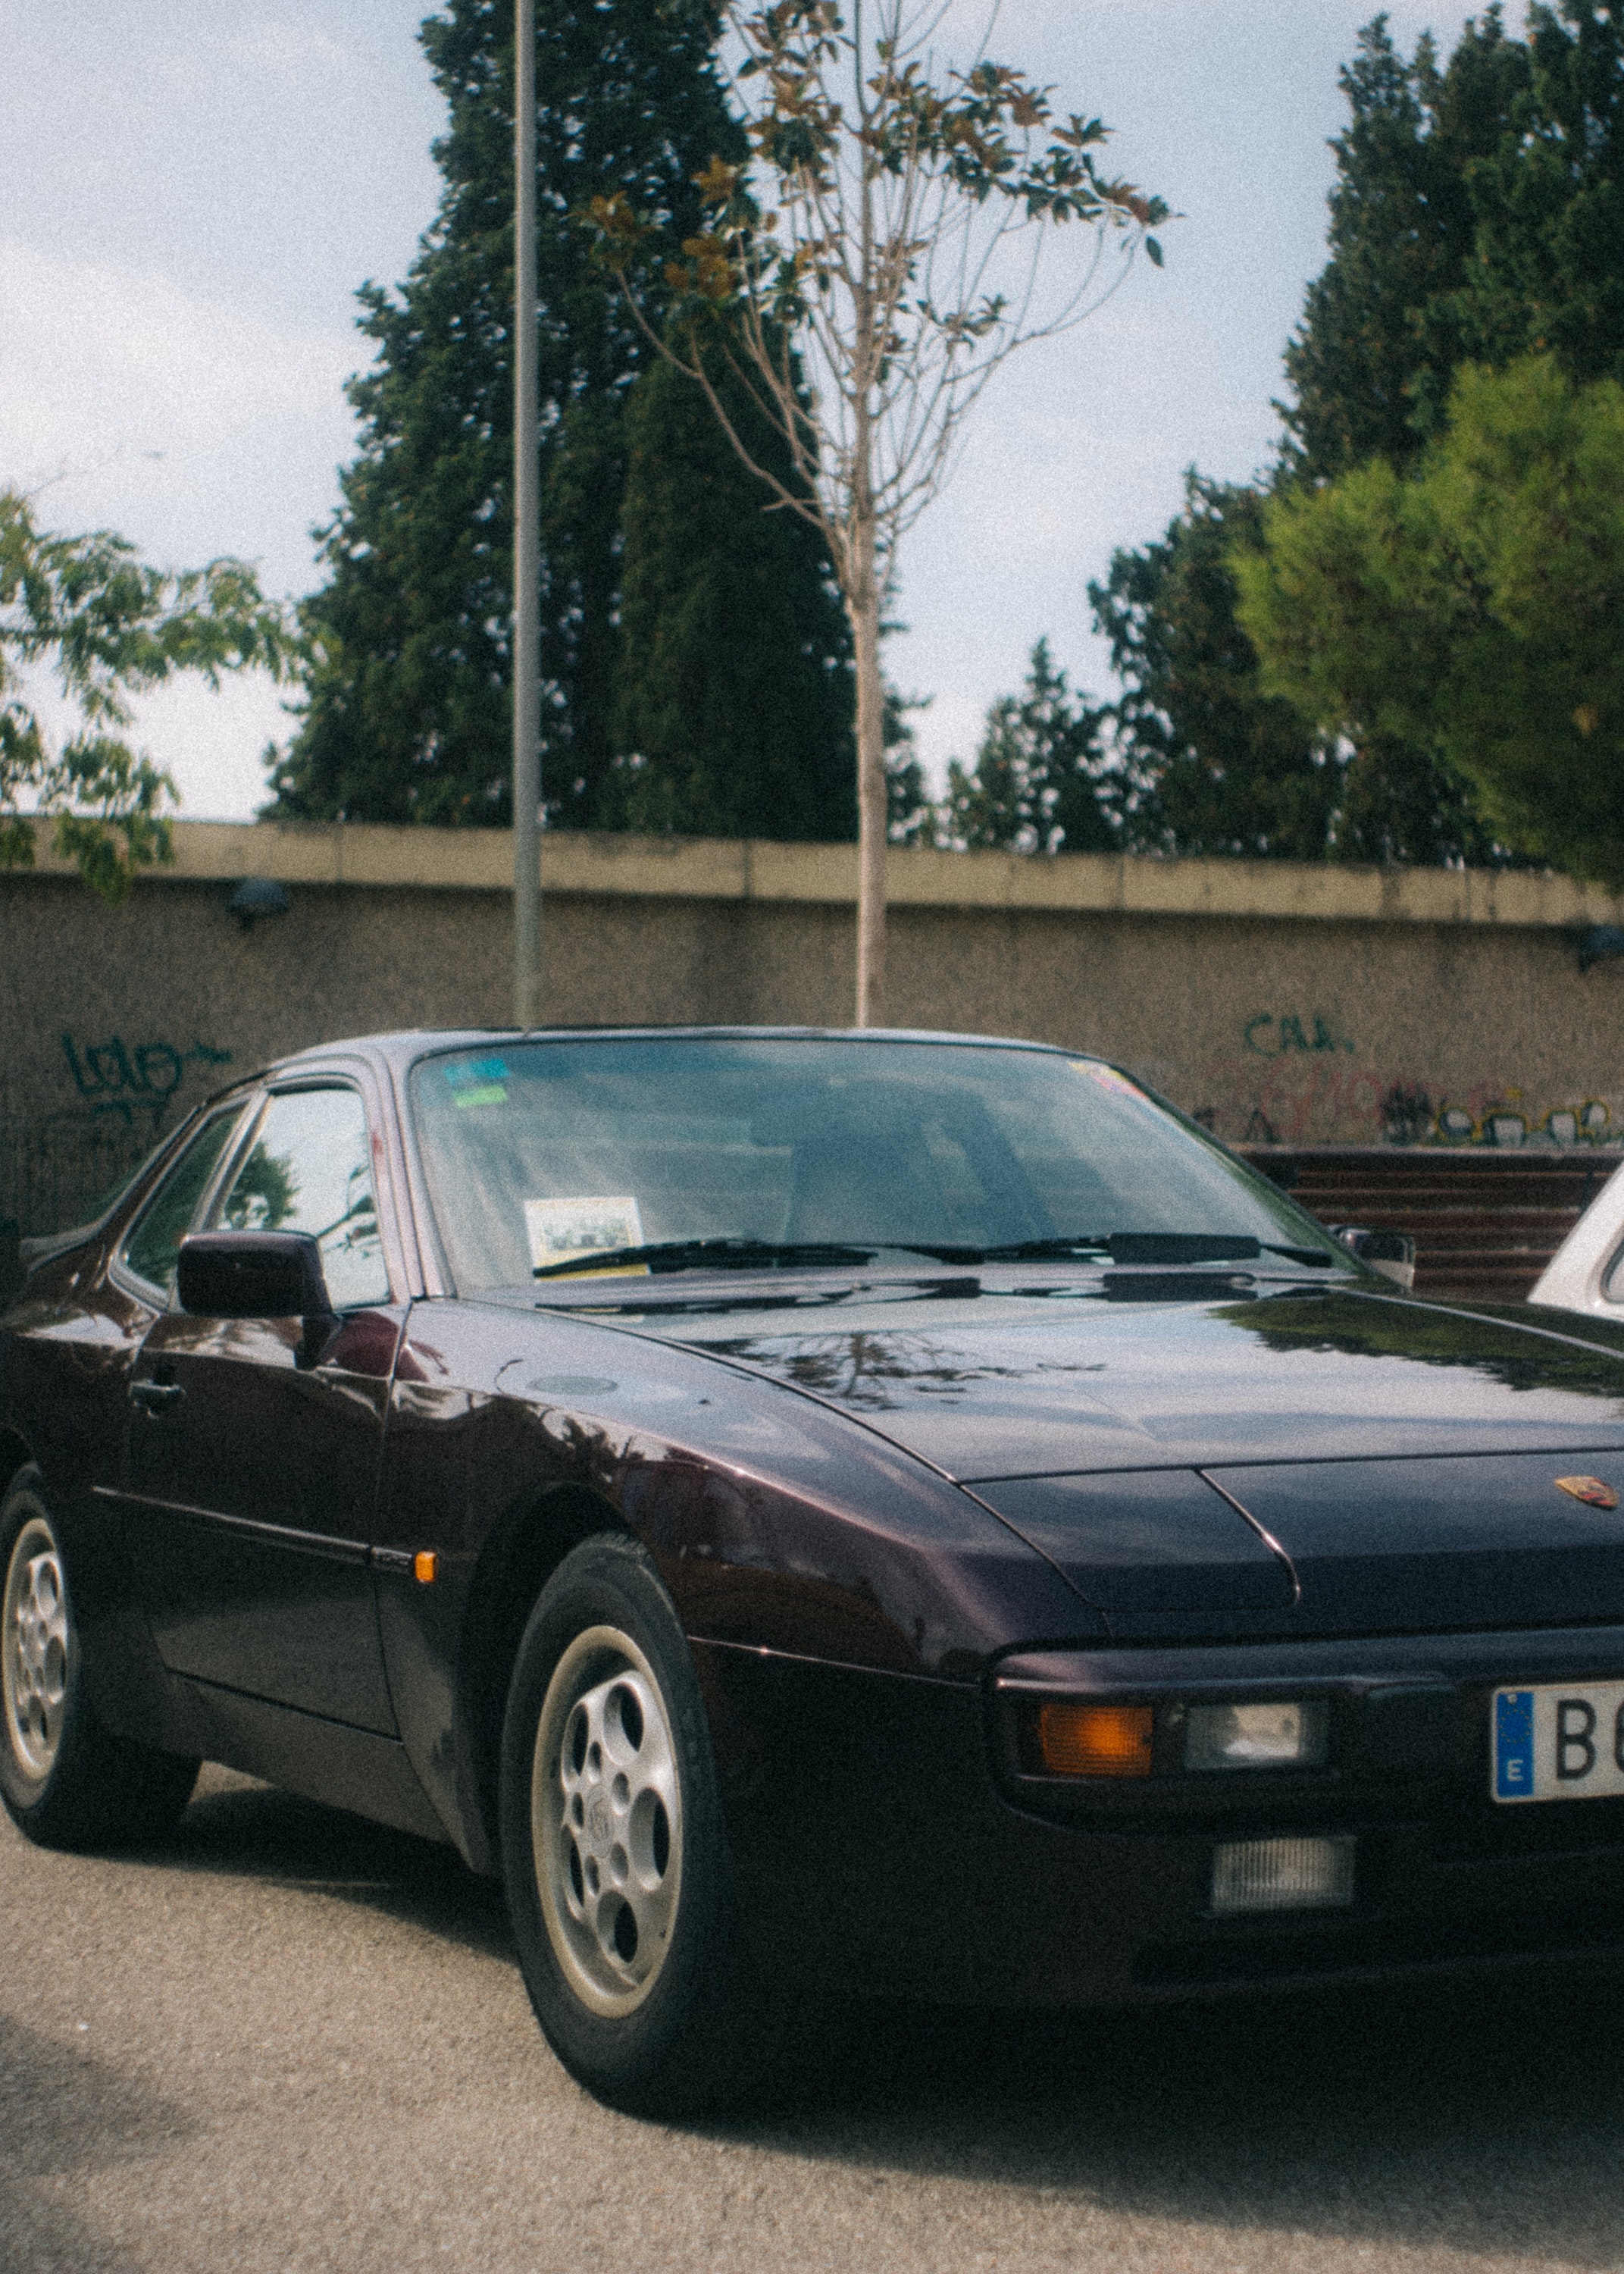
car, land vehicle, vehicle, motor vehicle, mode of transport, sports car, automotive design, personal luxury car, performance car, automotive exterior, hood, full size car, classic car, supercar, porsche, porsche 944, compact car